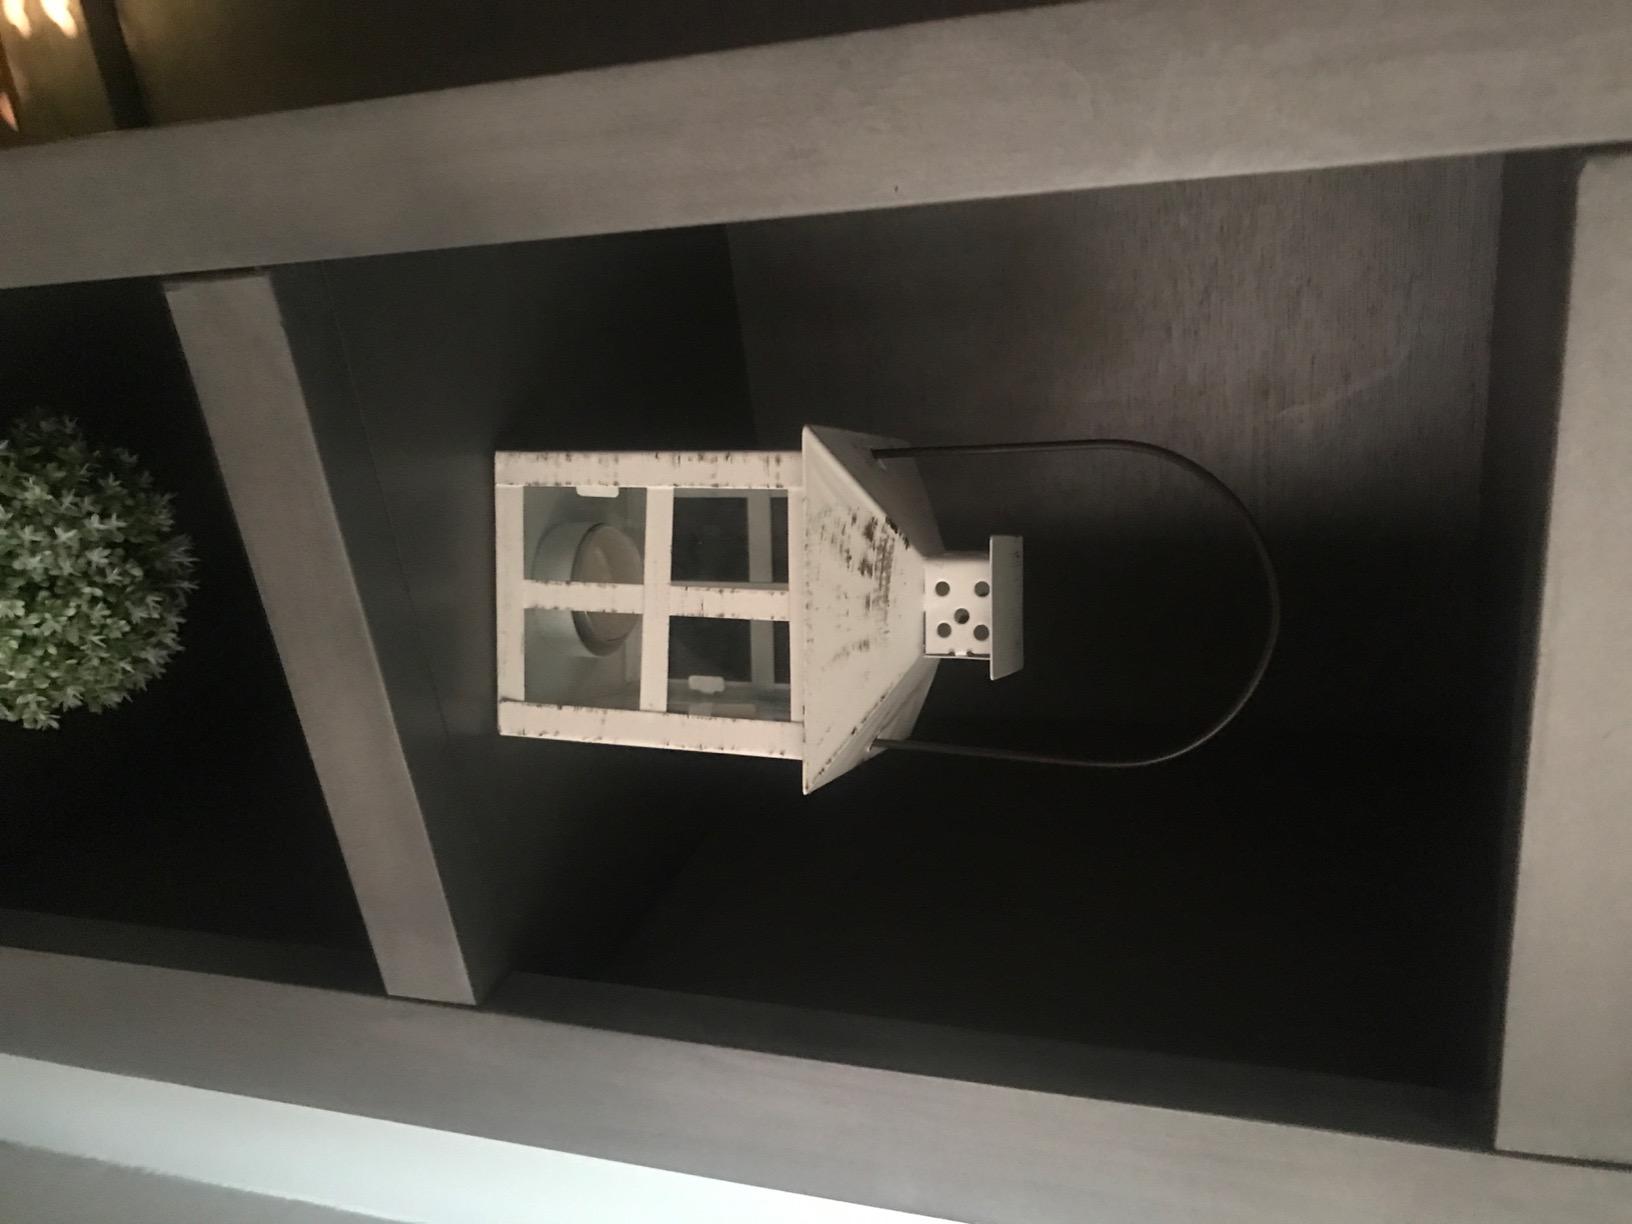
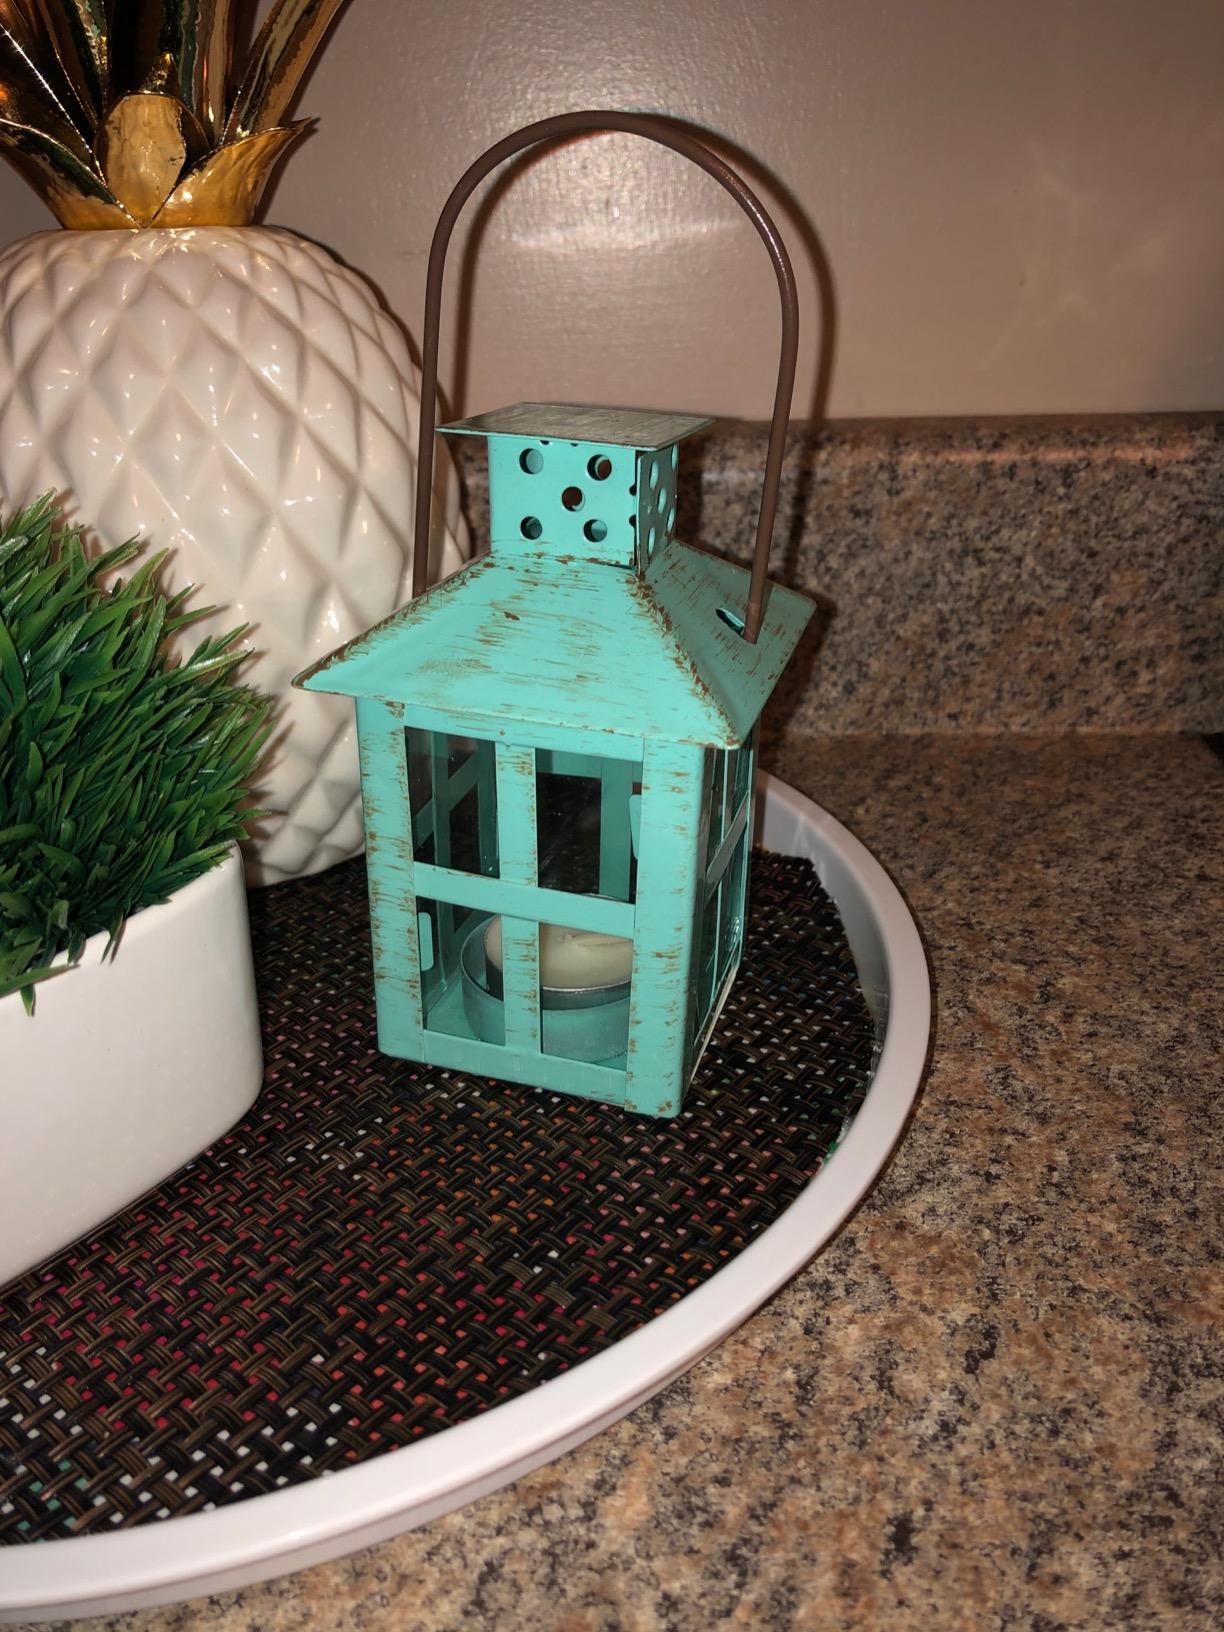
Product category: lantern
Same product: no